Stoneman's 1863 raid

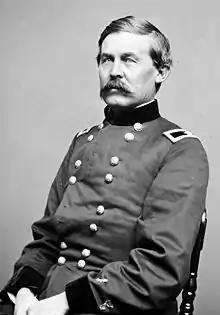
General John Buford 1863

At 8 a.m. on April 13, 1863, Buford's Brigade, composed of the First, Second, Fifth, and Sixth U.S. Cavalry, left camp at Falmouth, Virginia, to embark on the ambitious and daring raid. As soon as the next day, they were engaged with the enemy at Kelly's Ford; the rebels firing upon the brigade with two 10-pounder Parrotts - 13 shots in total. Lieutenant Elder's four-gun battery replied, firing 12 shots, and drove the rebel guns out of sight. According to Buford's official report, by the 15th, the brigade was at Rappahannock Bridge, ready to cross but were ordered to await further instructions. However, nature had not dealt a kind hand to the Union cavalry as torrential rain turned the roads to quagmires and the streams into raging torrents. It was not until April 29 that the Reserve Brigade was able to cross at Kelly's Ford.